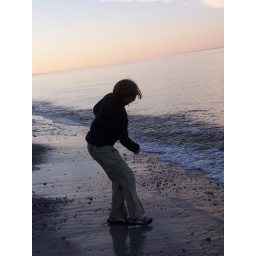
Skipping rocks on the beach near Norby